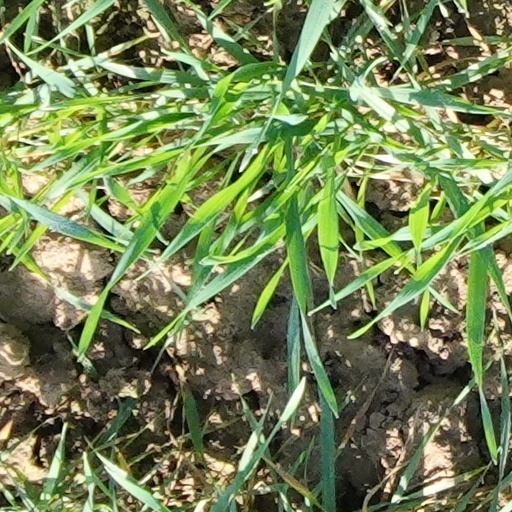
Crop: wheat